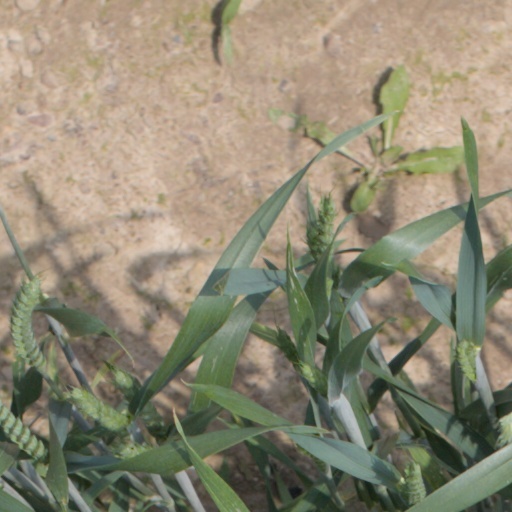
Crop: wheat